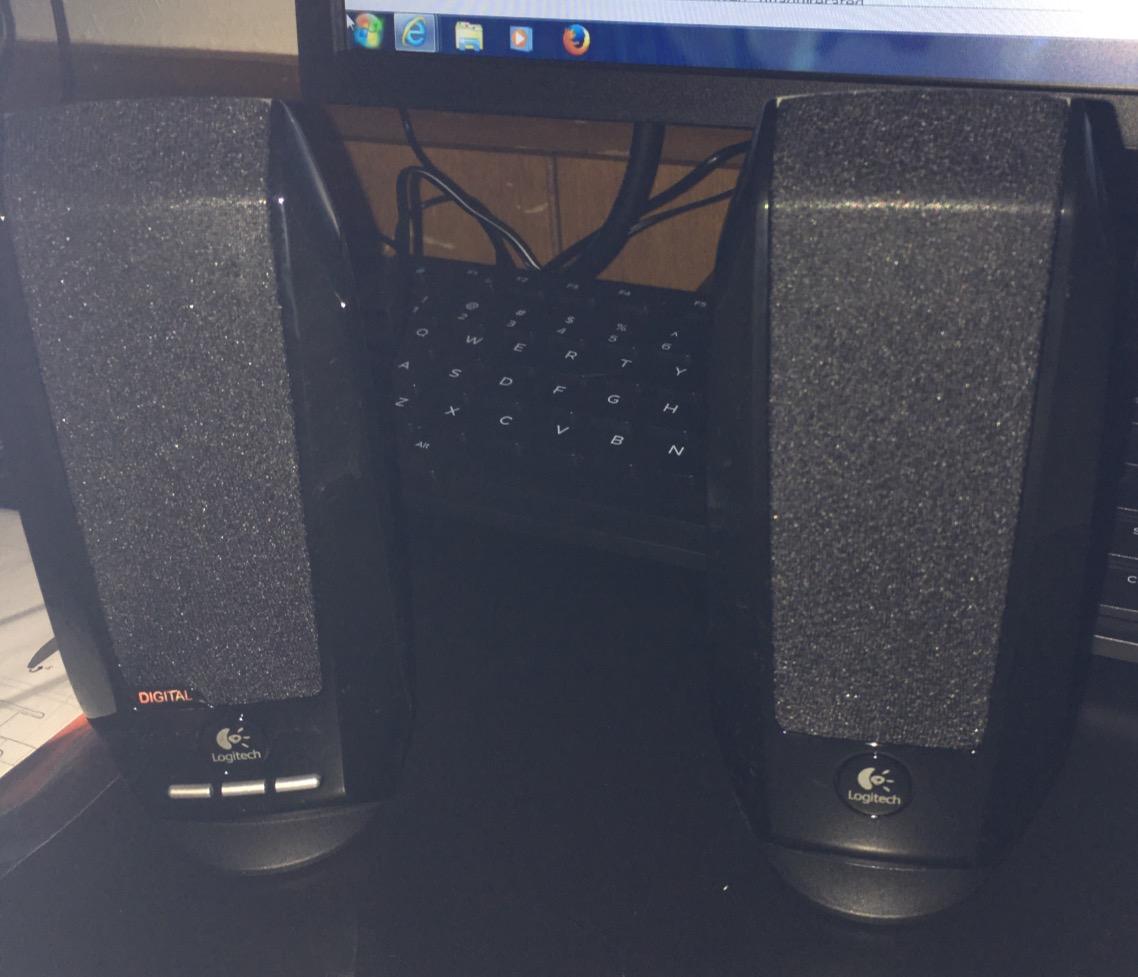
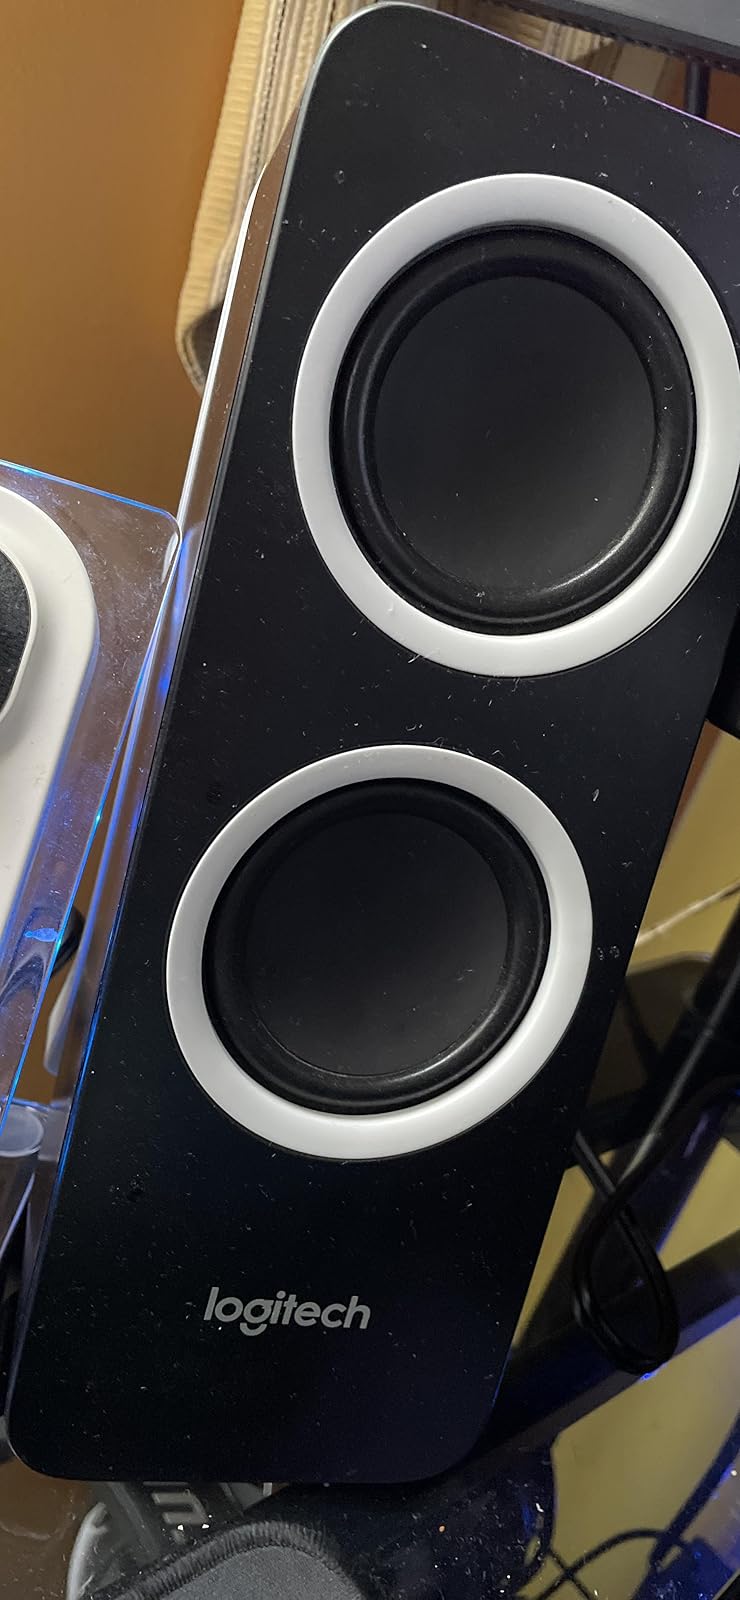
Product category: speaker
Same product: no